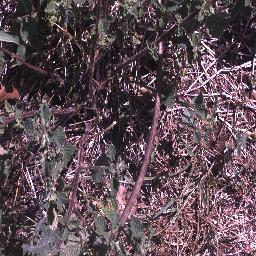
Label: negative